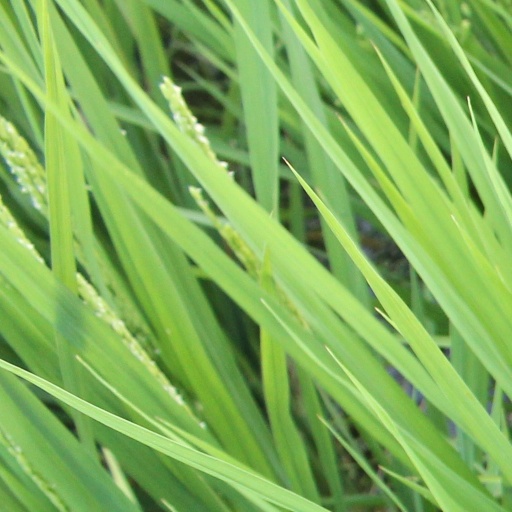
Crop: rice